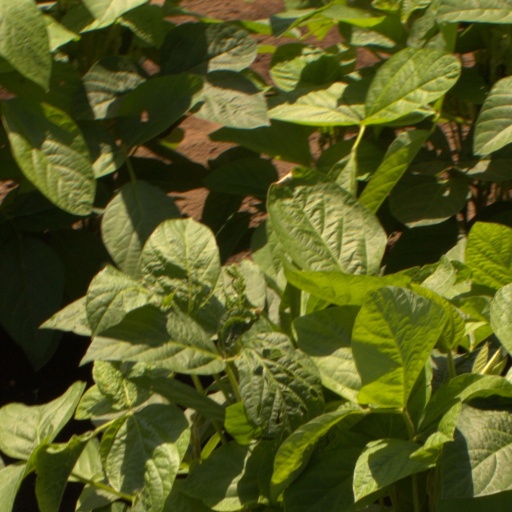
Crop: soybean